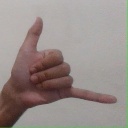
अक्षर: द